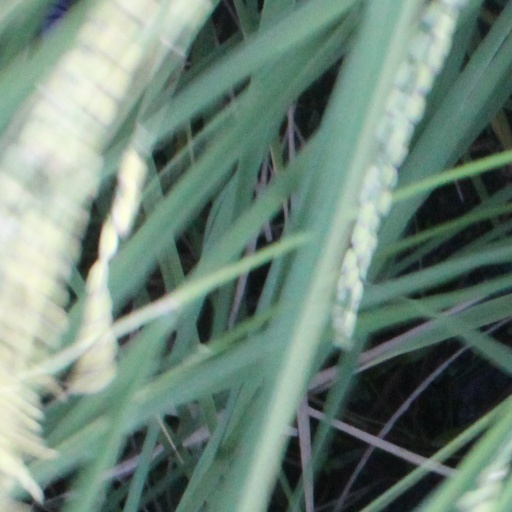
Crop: rice